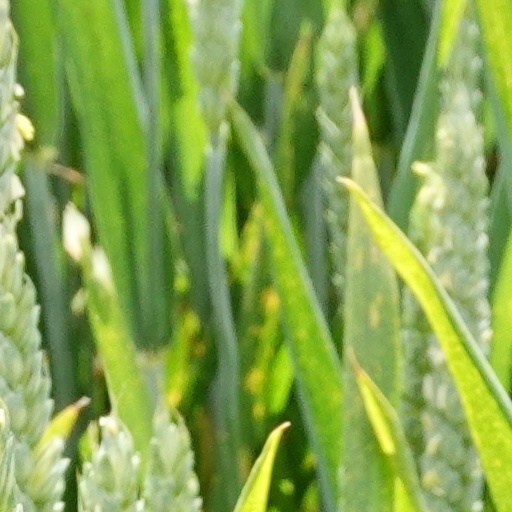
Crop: wheat